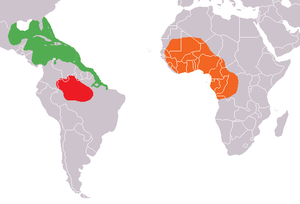
Le Lamantin des Caraïbes est un lamantin, et l'espèce la plus grande encore en vie de mammifère de l'ordre des siréniens. Le lamantin des Caraïbes, Trichechus manatus, est une espèce distincte du Lamantin d'Amazonie, T. inunguis, et du Lamantin d'Afrique de l'Ouest, T. senegalensis.
Les lamantins sont un genre de gros mammifères aquatiques herbivores, au corps fuselé, vivant en eaux littorales peu profondes, dans les lagunes ou l'embouchure des fleuves et les marais côtiers de la zone tropicale de l'Atlantique. Ce sont des animaux paisibles qui ont besoin d'une eau d'au moins 20 °C pour vivre.
Le lamantin d’Amazonie ou lamantin du Brésil est un mammifère herbivore, la plus petite espèce de l'ordre des siréniens et la seule à vivre exclusivement en eaux douces.